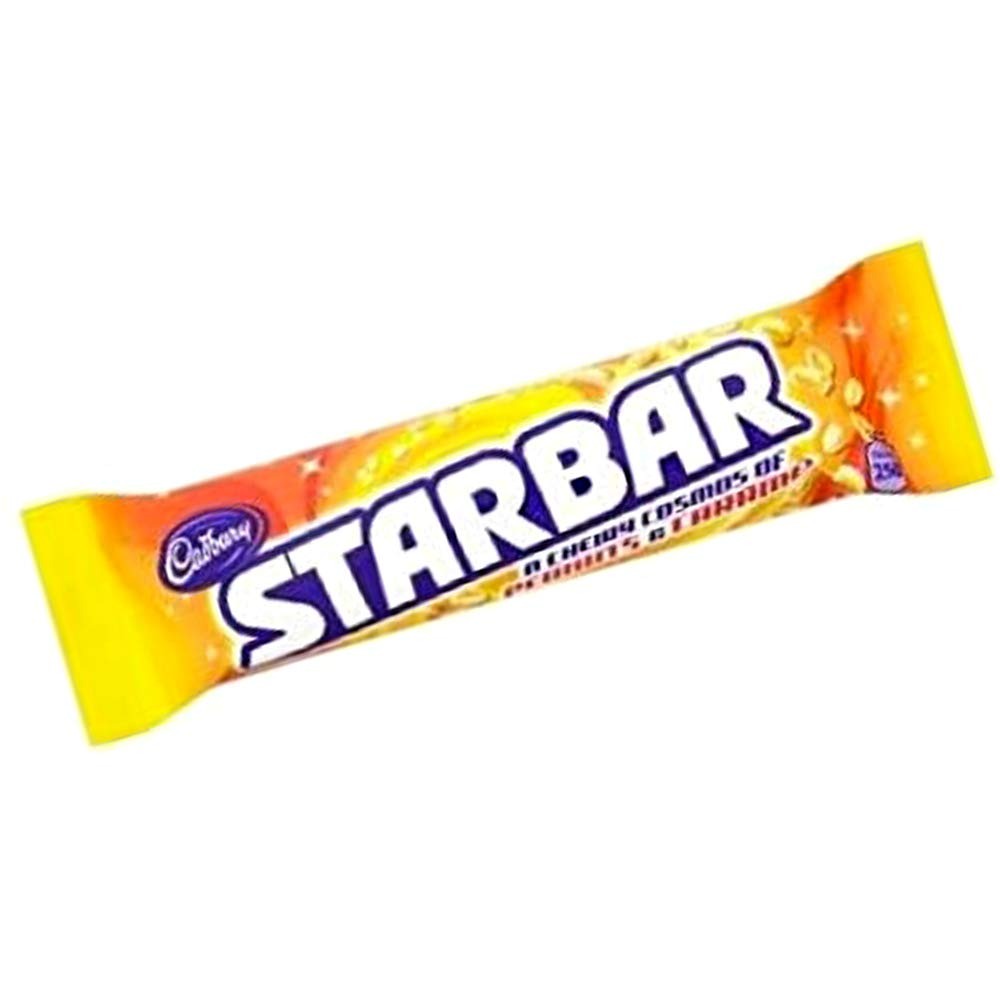
Item Name: Cadbury Starbar 49G (Pack Of 32)
Bullet Point: Pack of 32
Product Description: A chewy cosmos of peanuts & caramel. Suitable for vegetarians. Milk chocolate with caramel and peanut centre.
Value: 32.0
Unit: Count

Price: 42.795